Richard Sharpe Shaver

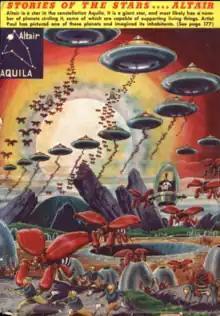
Nearly a year before the flying disc wave of 1947, "Amazing Stories" featured disc-shaped spacecraft.

In the summer of 1947, Kenneth Arnold claimed to have seen some unusual flying objects near Mount Rainier. His report caused widespread interest in unidentified flying objects, and Palmer was quick to argue that the "flying saucers" were validation of the Shaver Mystery — for several years, he noted, Shaver had mentioned the Deros' supposed spaceships. The idea that Shaver and Palmer had somehow predicted or presaged the "flying saucer" craze was later championed by writer John Keel. His 1983 article "The Man Who Invented Flying Saucers" (first published in "Fortean Times") declared that "Palmer assigned artists to make sketches of objects described by readers and disc-shaped flying machines appeared on the covers of his magazine long before June 1947. So we can note that a considerable number of people — millions — were exposed to the flying saucer concept before the national news media were even aware of it. Anyone who glanced at the magazines on a newsstand and caught a glimpse of the saucer-emblazoned "Amazing Stories" cover had the image implanted in his subconscious".